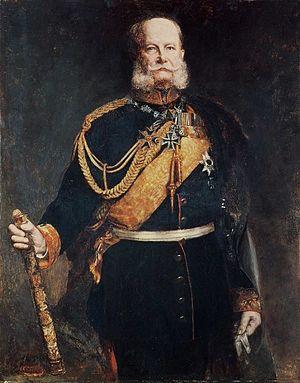
Cette page concerne les événements qui se sont produits durant l'année 1877 en Lorraine.